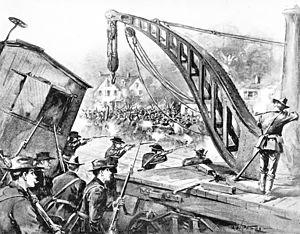
1894 est une année commune commençant un lundi.